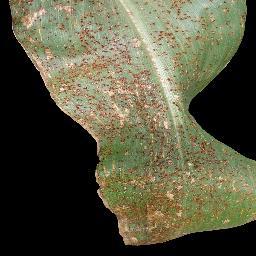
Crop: corn
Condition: (maize)_common_rust